Mitch Hancox

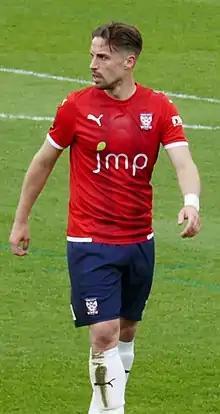
Hancox playing for York City in 2022

Mitchell John Hancox (born 9 November 1993) is an English professional footballer who plays as a left-back or central midfielder for club Spennymoor Town. He has played in the Football League for Birmingham City, Crawley Town and Milton Keynes Dons.